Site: brandenburg
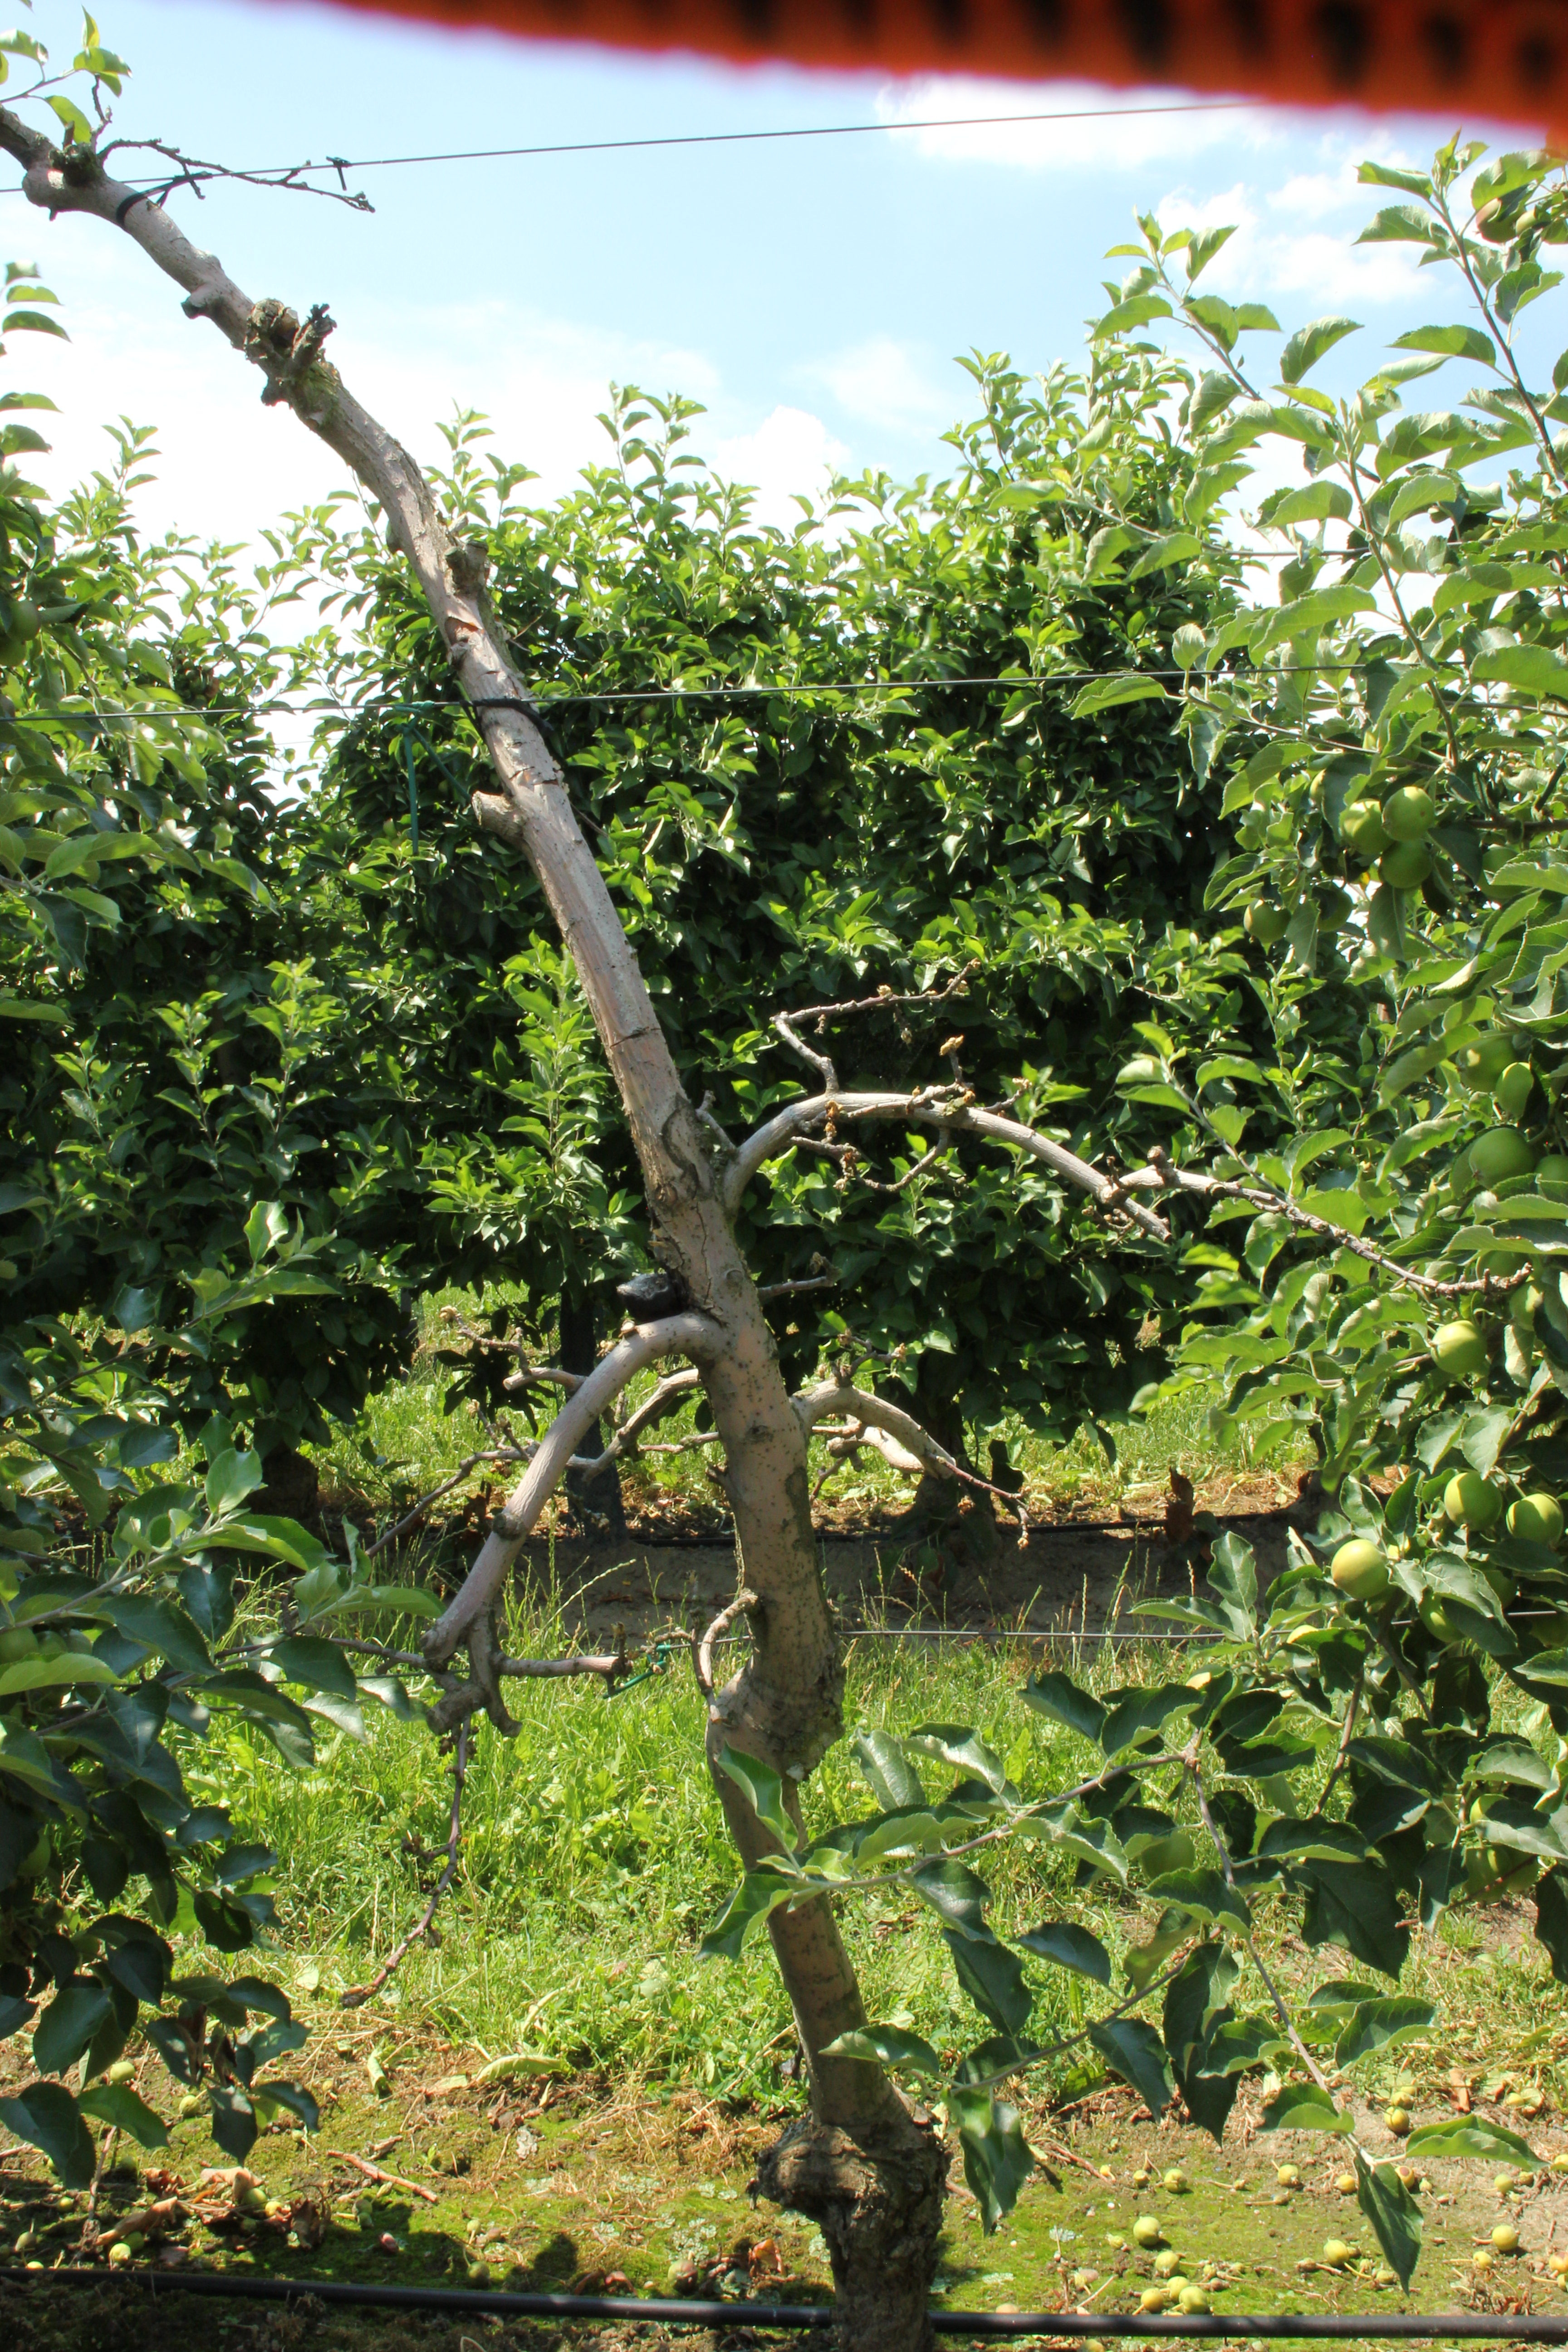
Growth stage (BBCH 74): Development of fruit